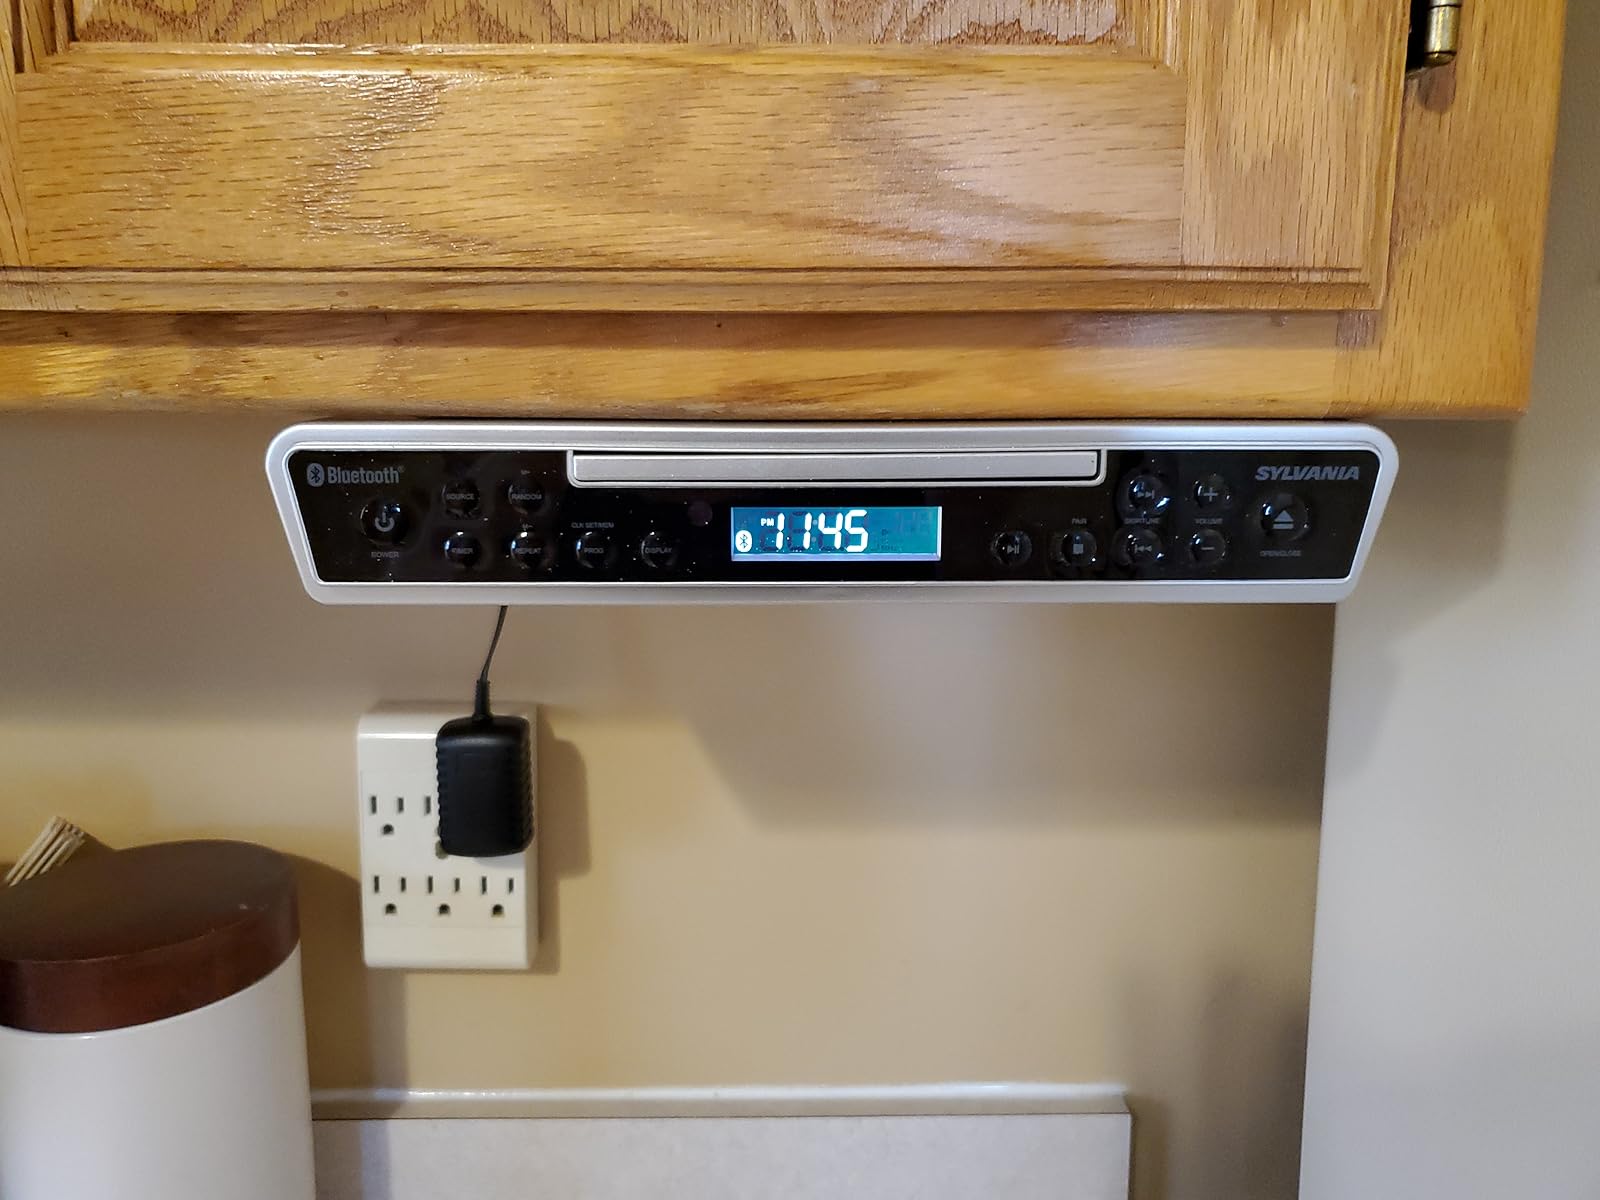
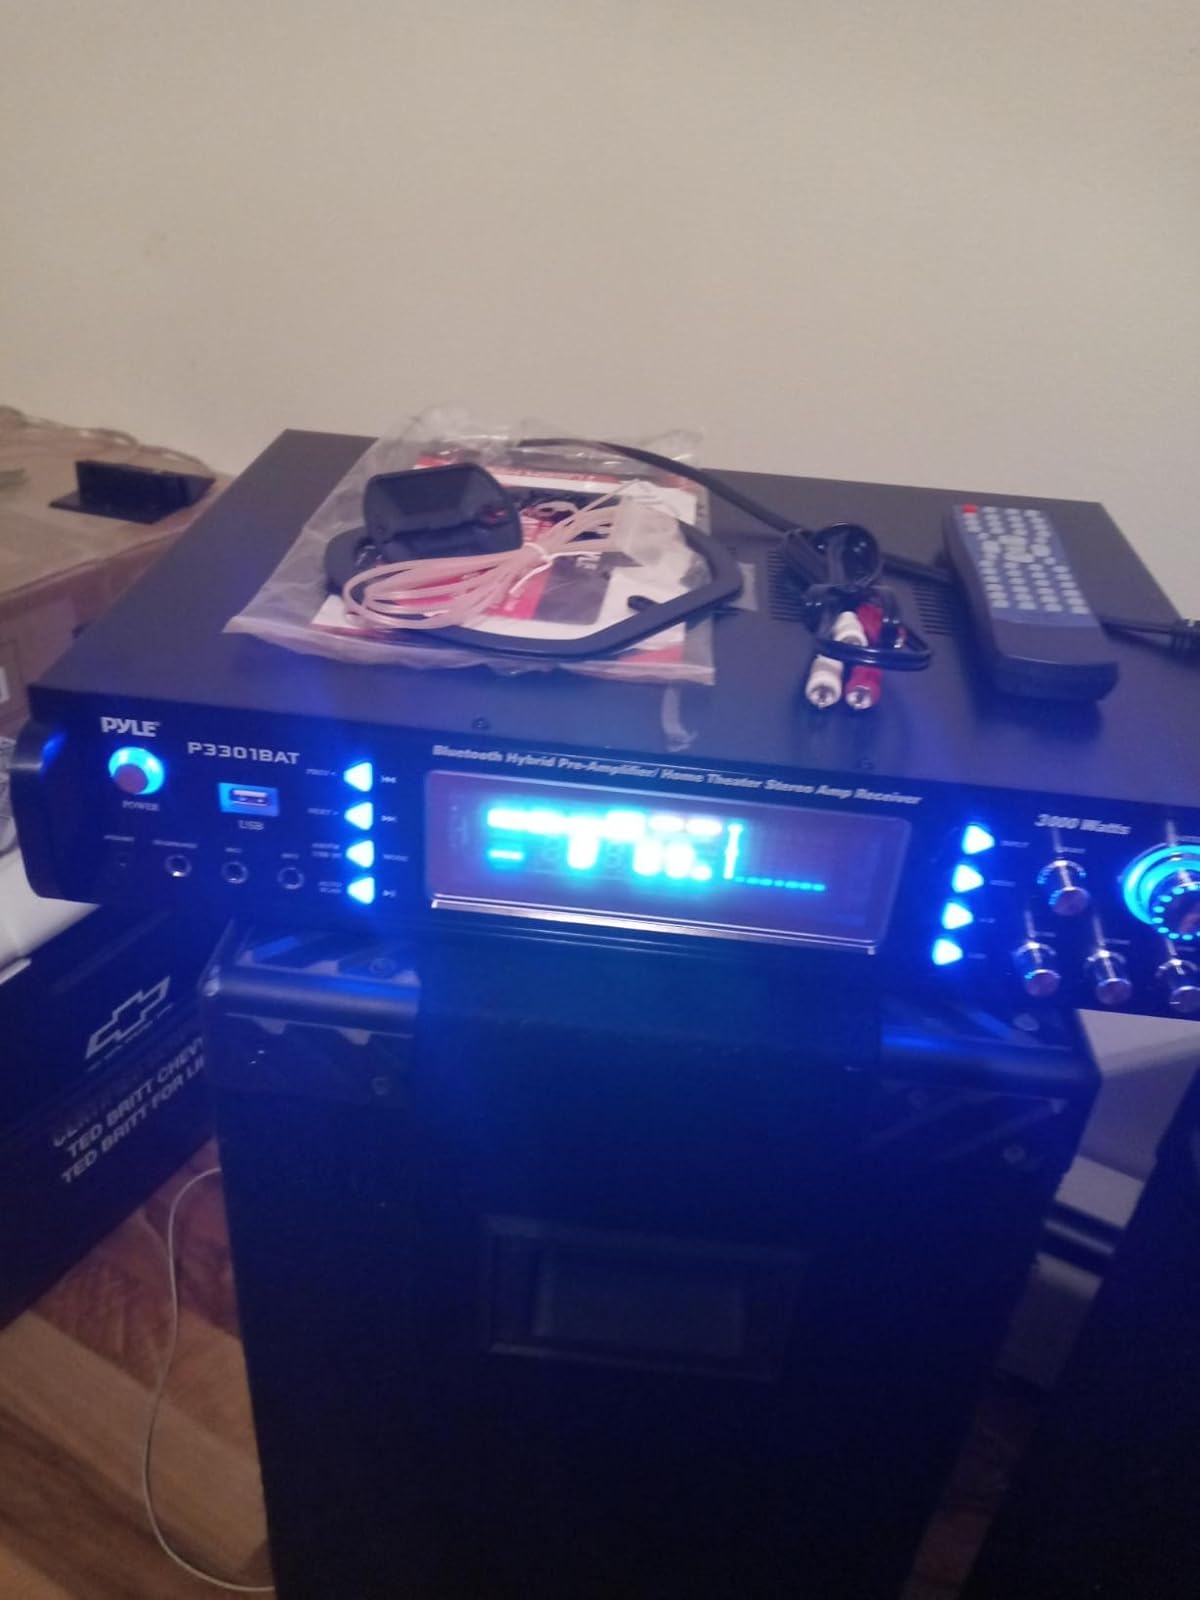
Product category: radio
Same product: no